Pard

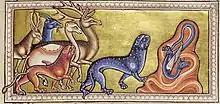
Depiction of a "panther" from the Aberdeen Bestiary 1200 AD. Pards are now believed to be leopards / black panthers.

Yet ironically, in the same century, different writers of the Aberdeen Bestiary oppositely describe the pard (borrowing in this case from the panther) as a beautiful and gentle creature whose only enemy is the dragon. It's said to sleep for three days after filling its stomach and arise, carrying with it a sweet scent from its mouth which attracts all animals except the dragon. Its roar is said to terrify the dragon into fleeing to its den. In this bestiary, the creature is said to symbolize Jesus Christ who opposes the devil. It also features the most accurate illustrations of it, depicting a creature with dark fur, spots, and no mane.